Sam Rutigliano

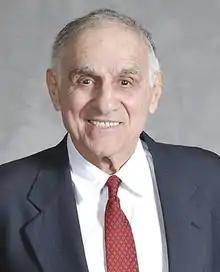
Rutigliano in 2012

Sam William Rutigliano (born July 1, 1931) is an American former football coach who is a television football analyst for WEWS, the ABC affiliate in Cleveland. He served as the head coach for the Cleveland Browns of the National Football League (NFL) from 1978 to 1984, compiling a record of 47–50. Rutigliano was the head football coach at Liberty University from 1989 to 1999, tallying a mark of 67–53.